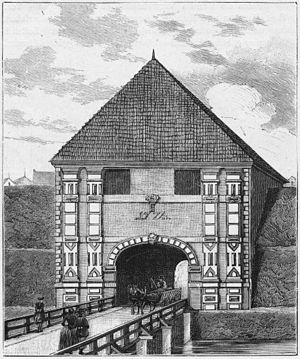
Stadsgraven
Amagerport 1884.
Stadsgraven, også benævnt Københavns Stadsgrav, er en vandgrav i København mellem Christianshavn og Amager. Stadsgraven og Christianshavns Vold udgjorde tidligere den østlige halvdel af Københavns volde, og fungerer i dag som et rekreativt område. Stadsgraven kan opdeles i Indre Stadsgrav, som består af 3 bassiner og Ydre Stadsgrav, der er en 10 m. bred kanal, der løber på ydersiden af den Indre Stadsgrav langs det midterste bassin.